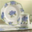
Label: plate